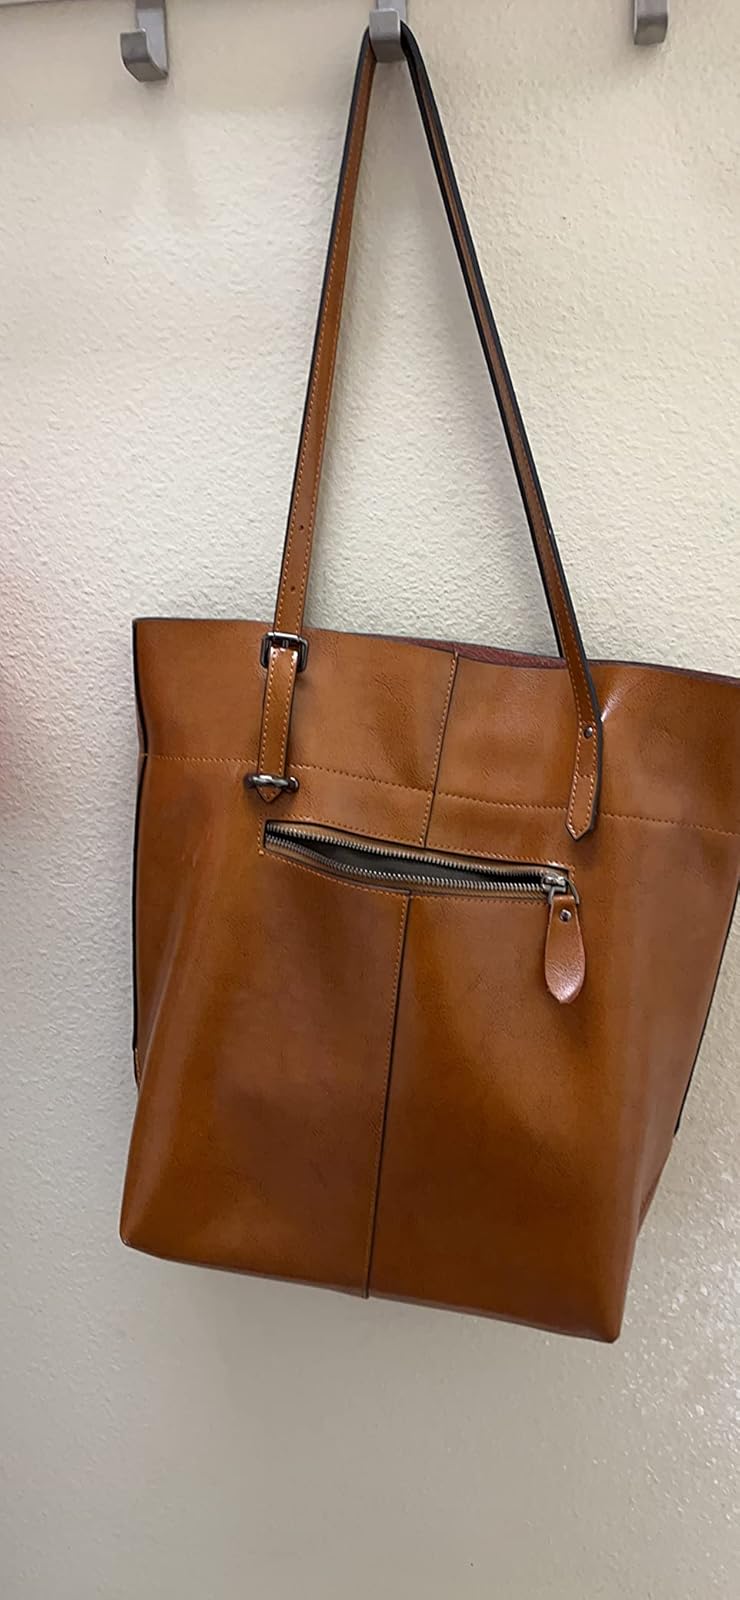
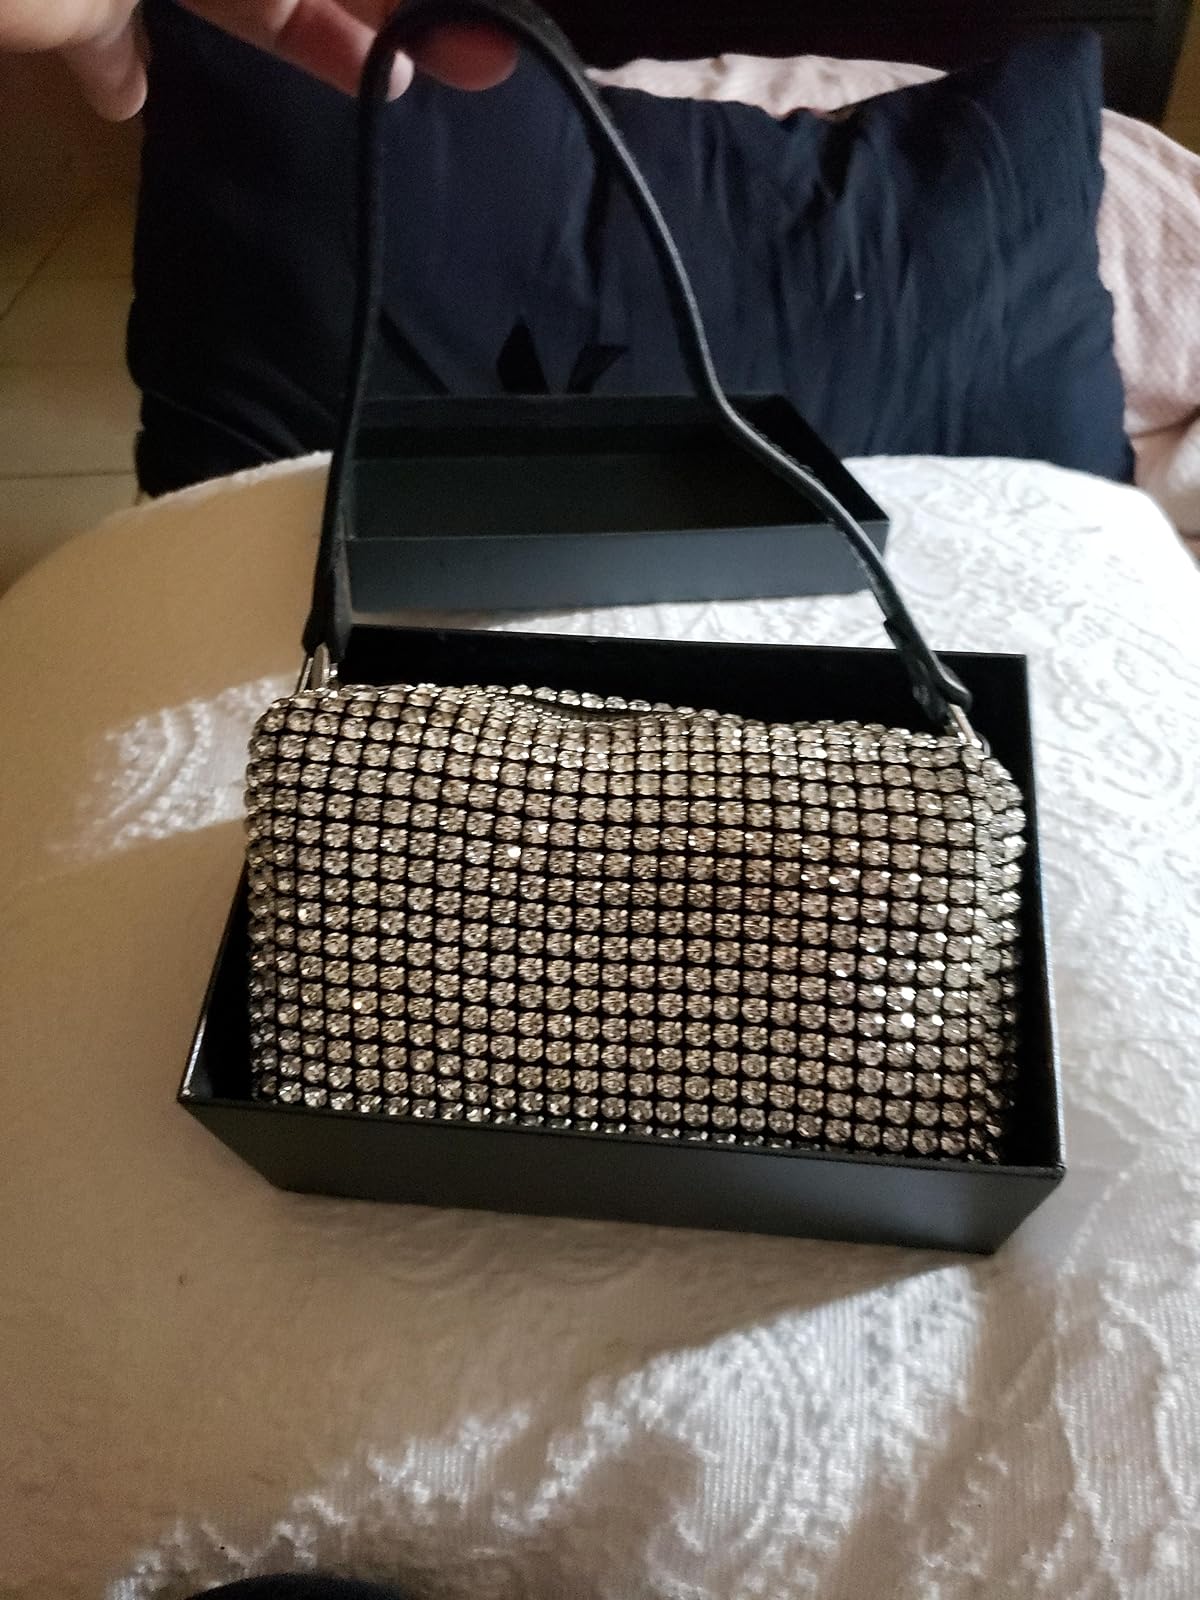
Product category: accessories_handbag
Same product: no